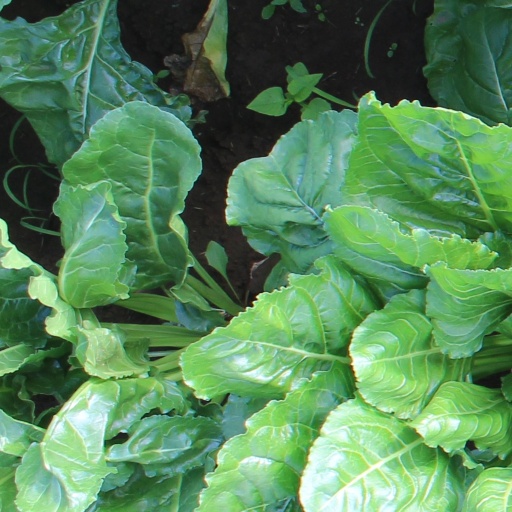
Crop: sugar beet